Monument historique

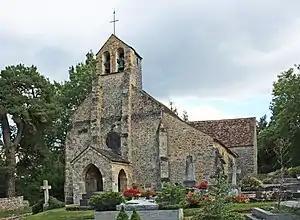
The Church of , in Saint-Lambert (Yvelines), is classified as a historical monument, as are, independently, its bell on the one hand, and the cemetery on the other.

The Architecture and Heritage Media Library (MAP) is responsible for collecting, conserving and communicating the archives and documentation of the administration of historic monuments since its creation in 1830 and the state's photographic heritage, comprising more than four million prints and fifteen million negatives dating back to the origins of photography and including those relating to historical monuments.